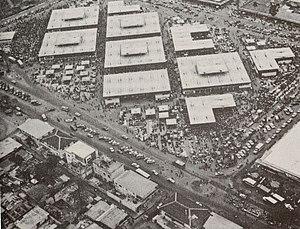
Grand marché de Kinshasa, Zaïre. Color version there: https://www.flickr.com/photos/warrenlong/4334475205
Le Grand marché, aussi appelé Marché central, est le plus grand marché du centre-ville de Kinshasa en RDC. Il est situé à l’est du jardin botanique dans la commune de Kinshasa.